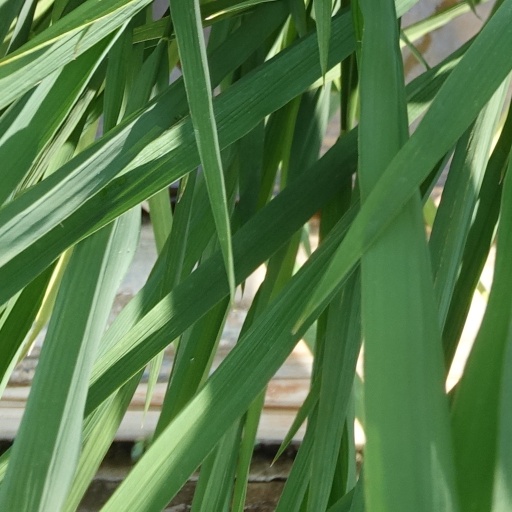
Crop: rice